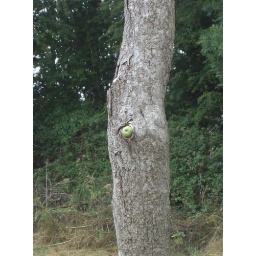
Longtown Castle - apple in a tree